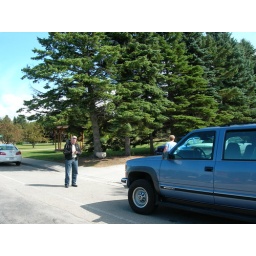
I'm standing in the street checking email